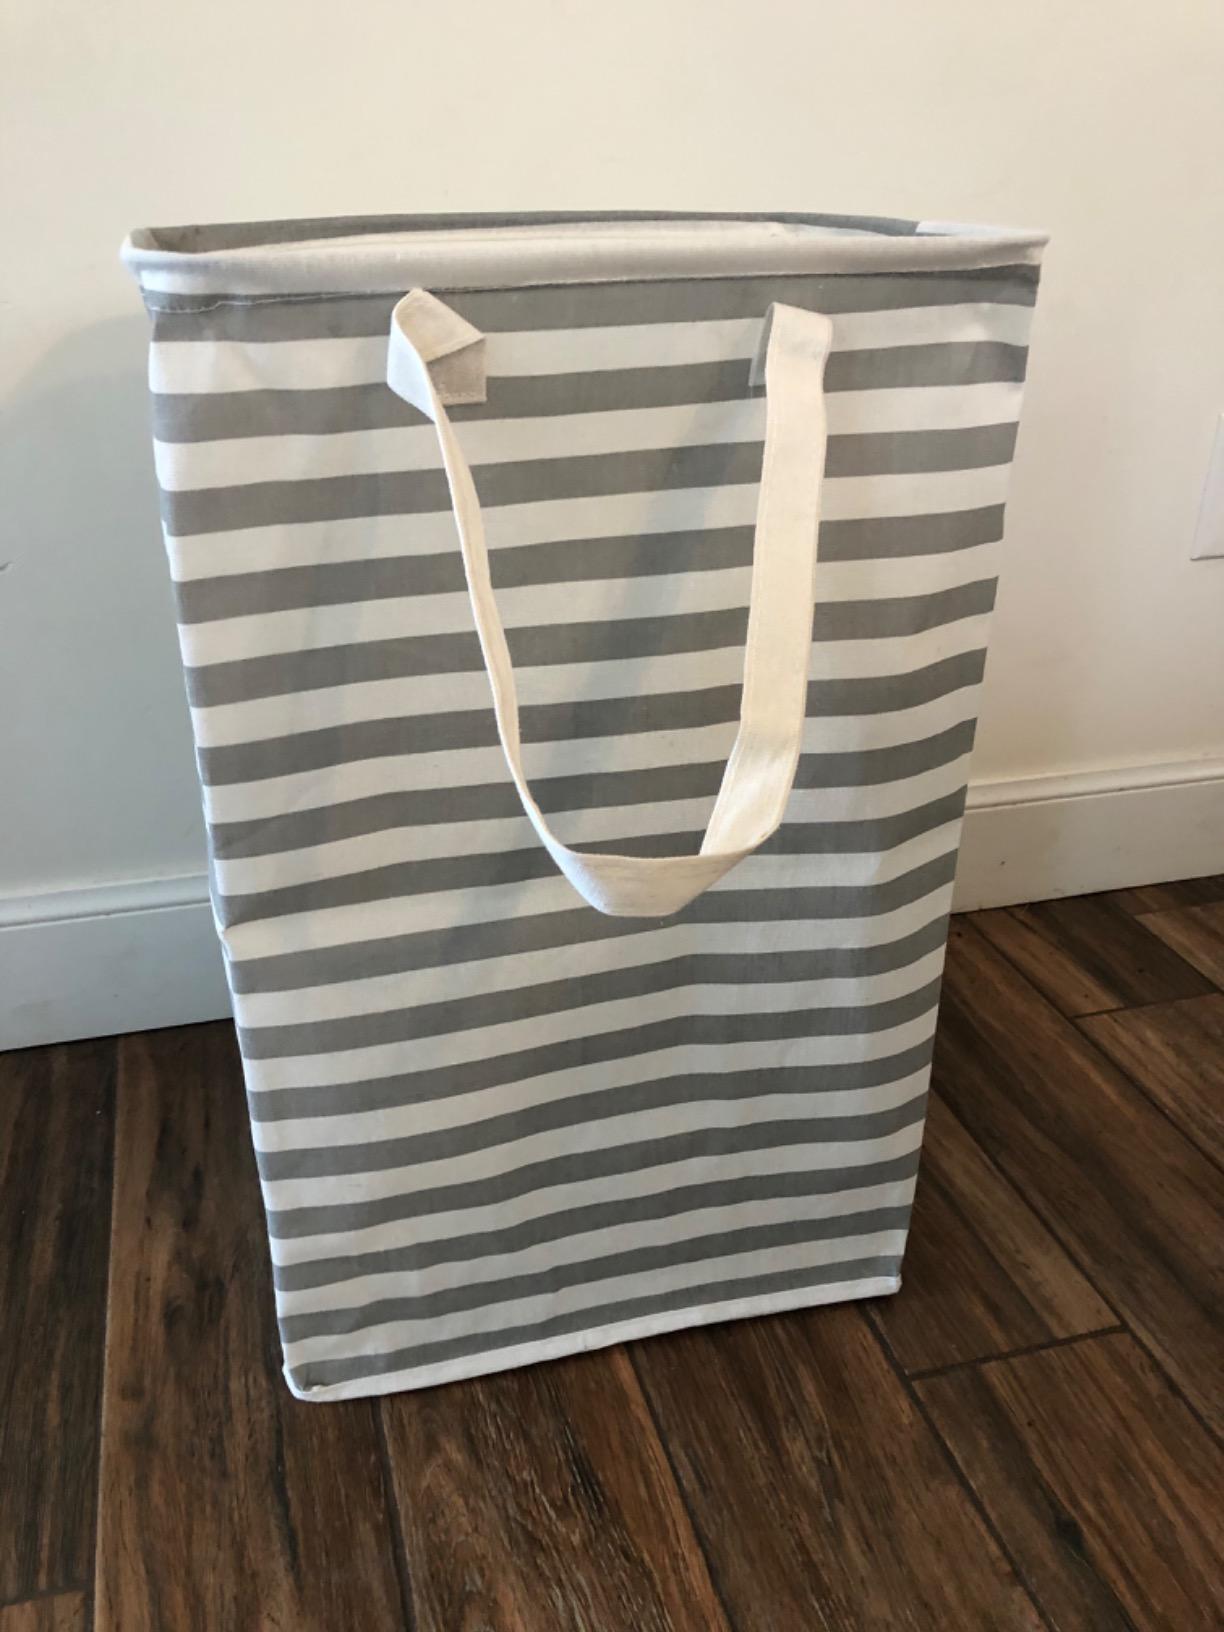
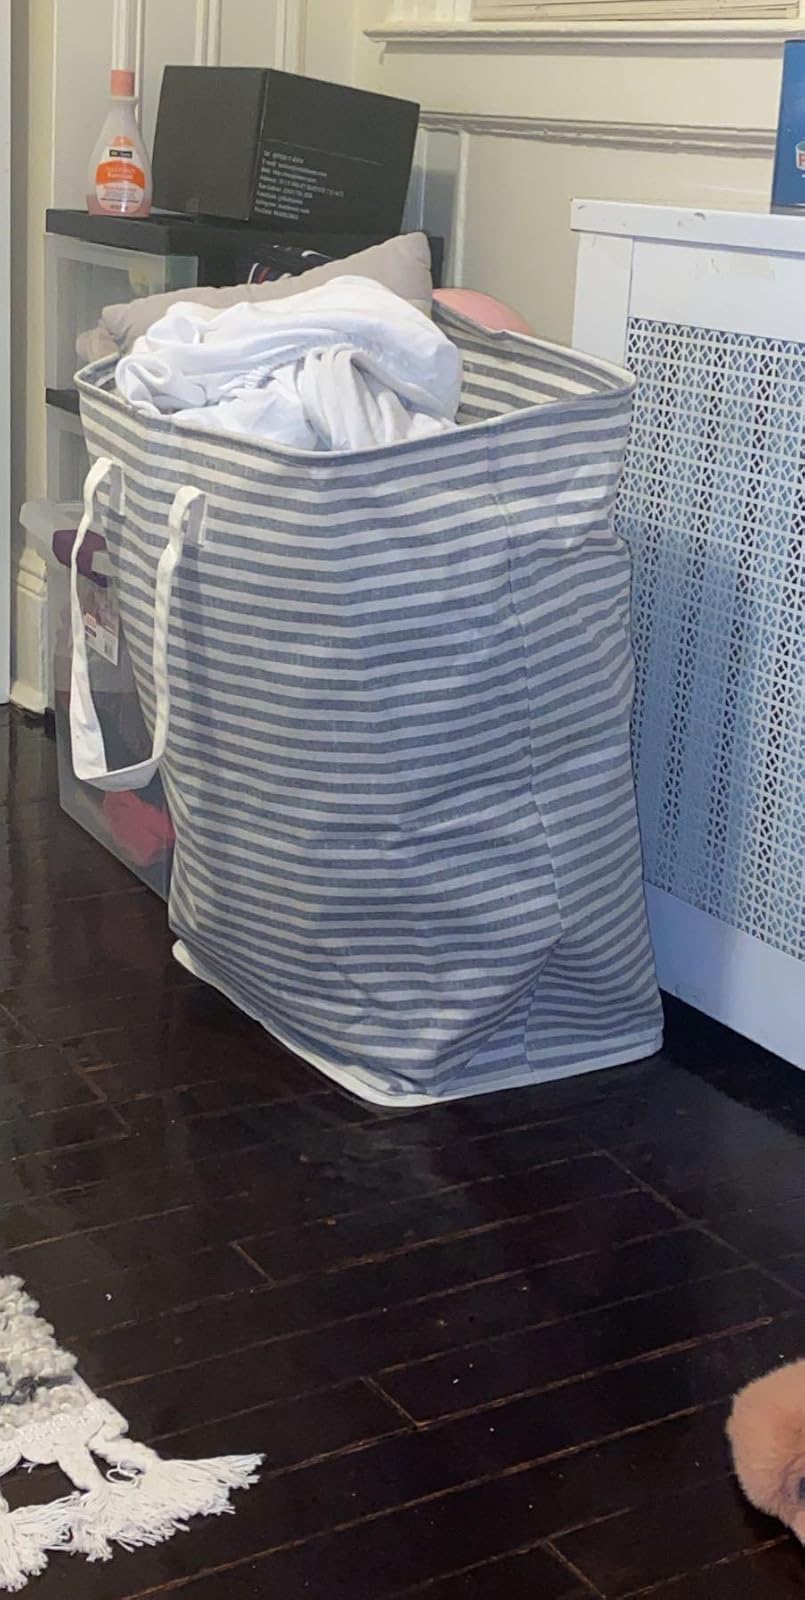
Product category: items_hamper
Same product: no